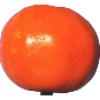
Label: Clementine 1